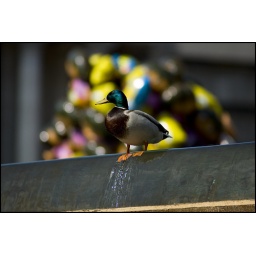
This duck was swimming around in the 'Floosies' pool...